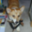
Label: dog